Frederick Dwelly

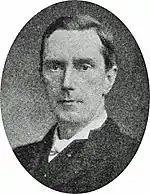
William Inge: an early influence on Dwelly

The rector of All Souls at the time was Prebendary Francis Scott Webster (1859–1920), described by Dillistone as a noted Evangelical leader. He spotted Dwelly's potential; with the assistance of a businessman whose identity is not known he made it possible for the young man to go to Queens' College, Cambridge in 1903, to study theology with a view to ordination. There is some evidence that at Cambridge Dwelly became disillusioned with the predictable forms of worship, and was becoming less inclined to seek ordination. Any doubts he had were removed when he came under the influence of the Rev William Ralph Inge. In Lent term 1906 Inge gave a series of lectures under the title "Truth and Falsehood in Religion". His mixture of the down-to-earth and the mystic had a deep influence on Dwelly.